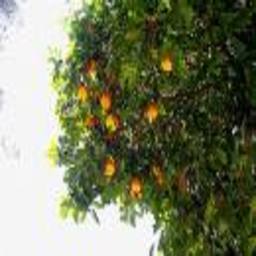
Label: Orange